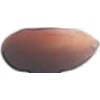
Label: Hazelnut 1